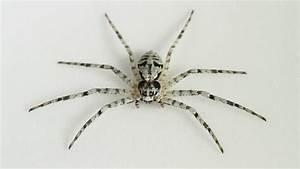
spider